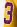
Number: 3